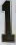
Number: 1